Life on Mars

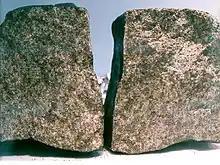
Nakhla meteorite

The Nakhla meteorite fell on Earth on June 28, 1911, on the locality of Nakhla, Alexandria, Egypt.